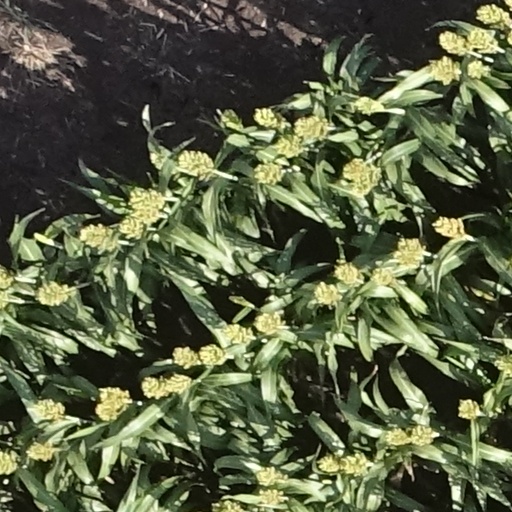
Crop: sorghum